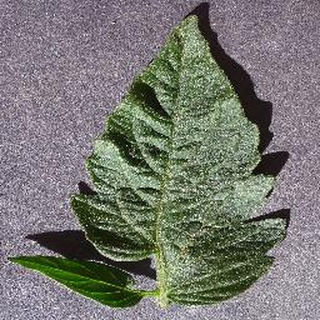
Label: healthy_tomato